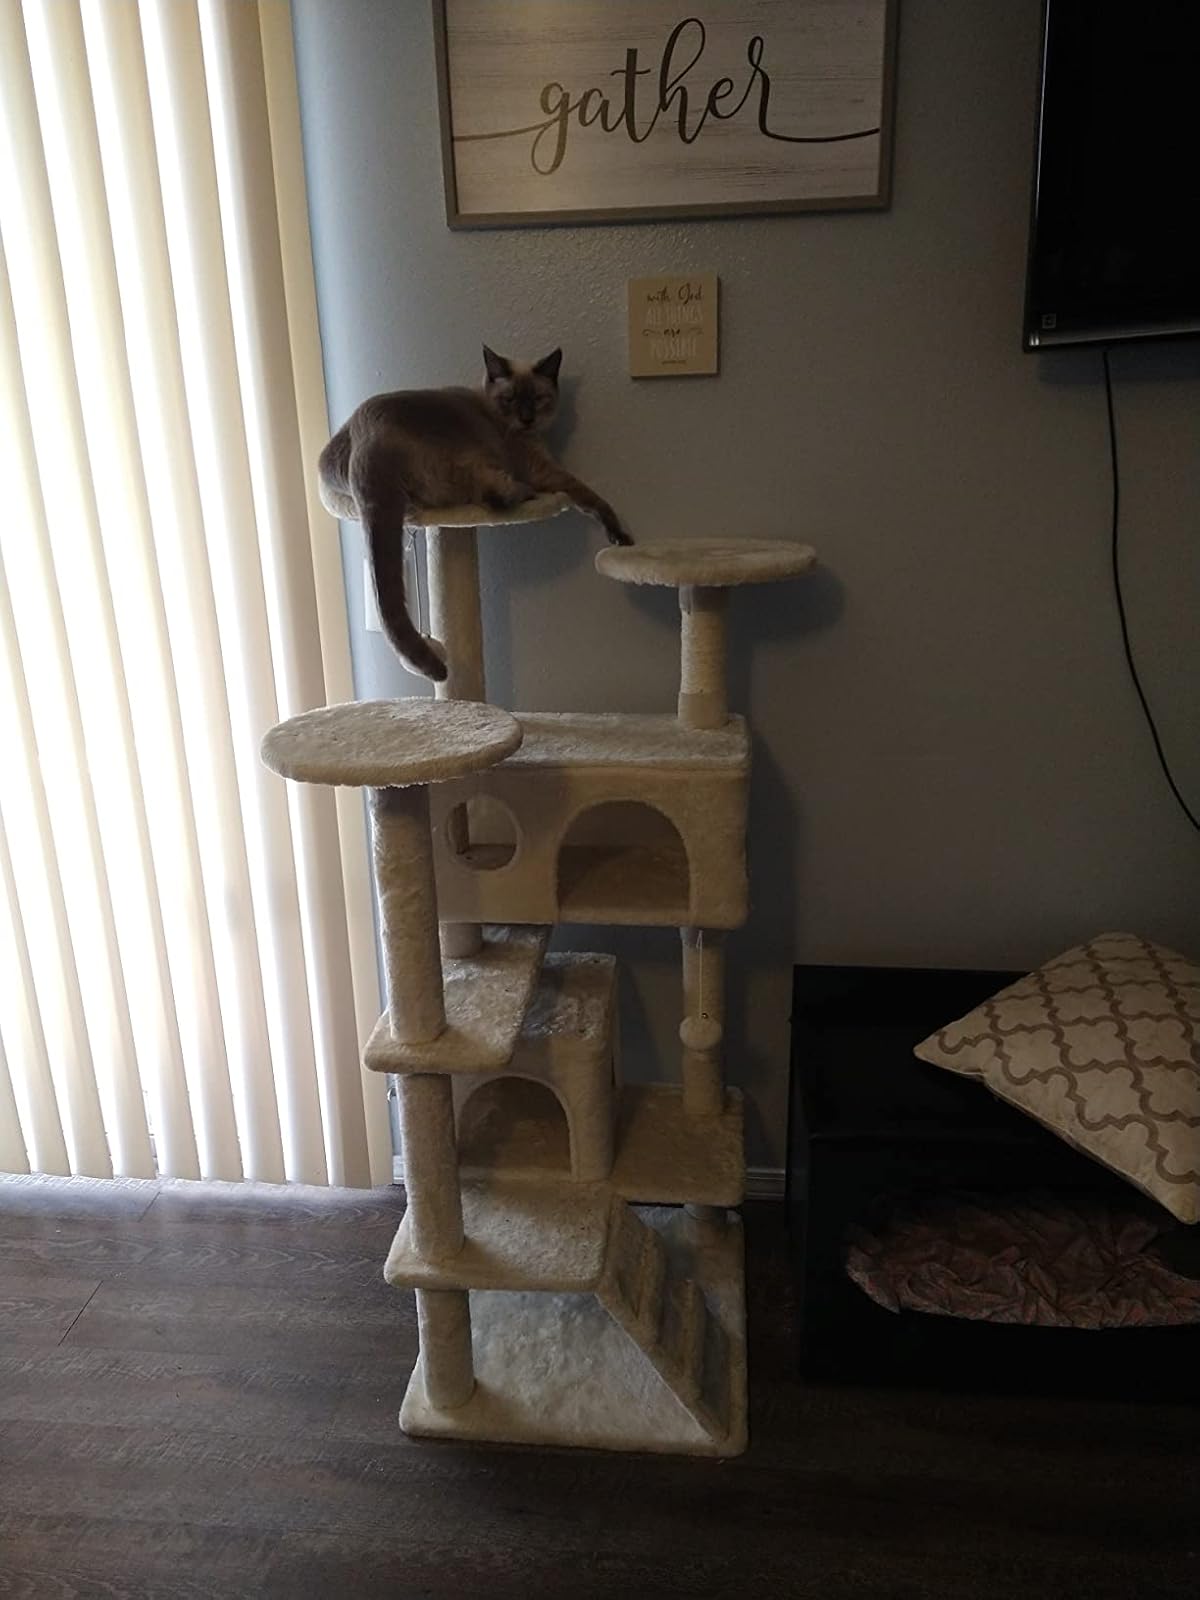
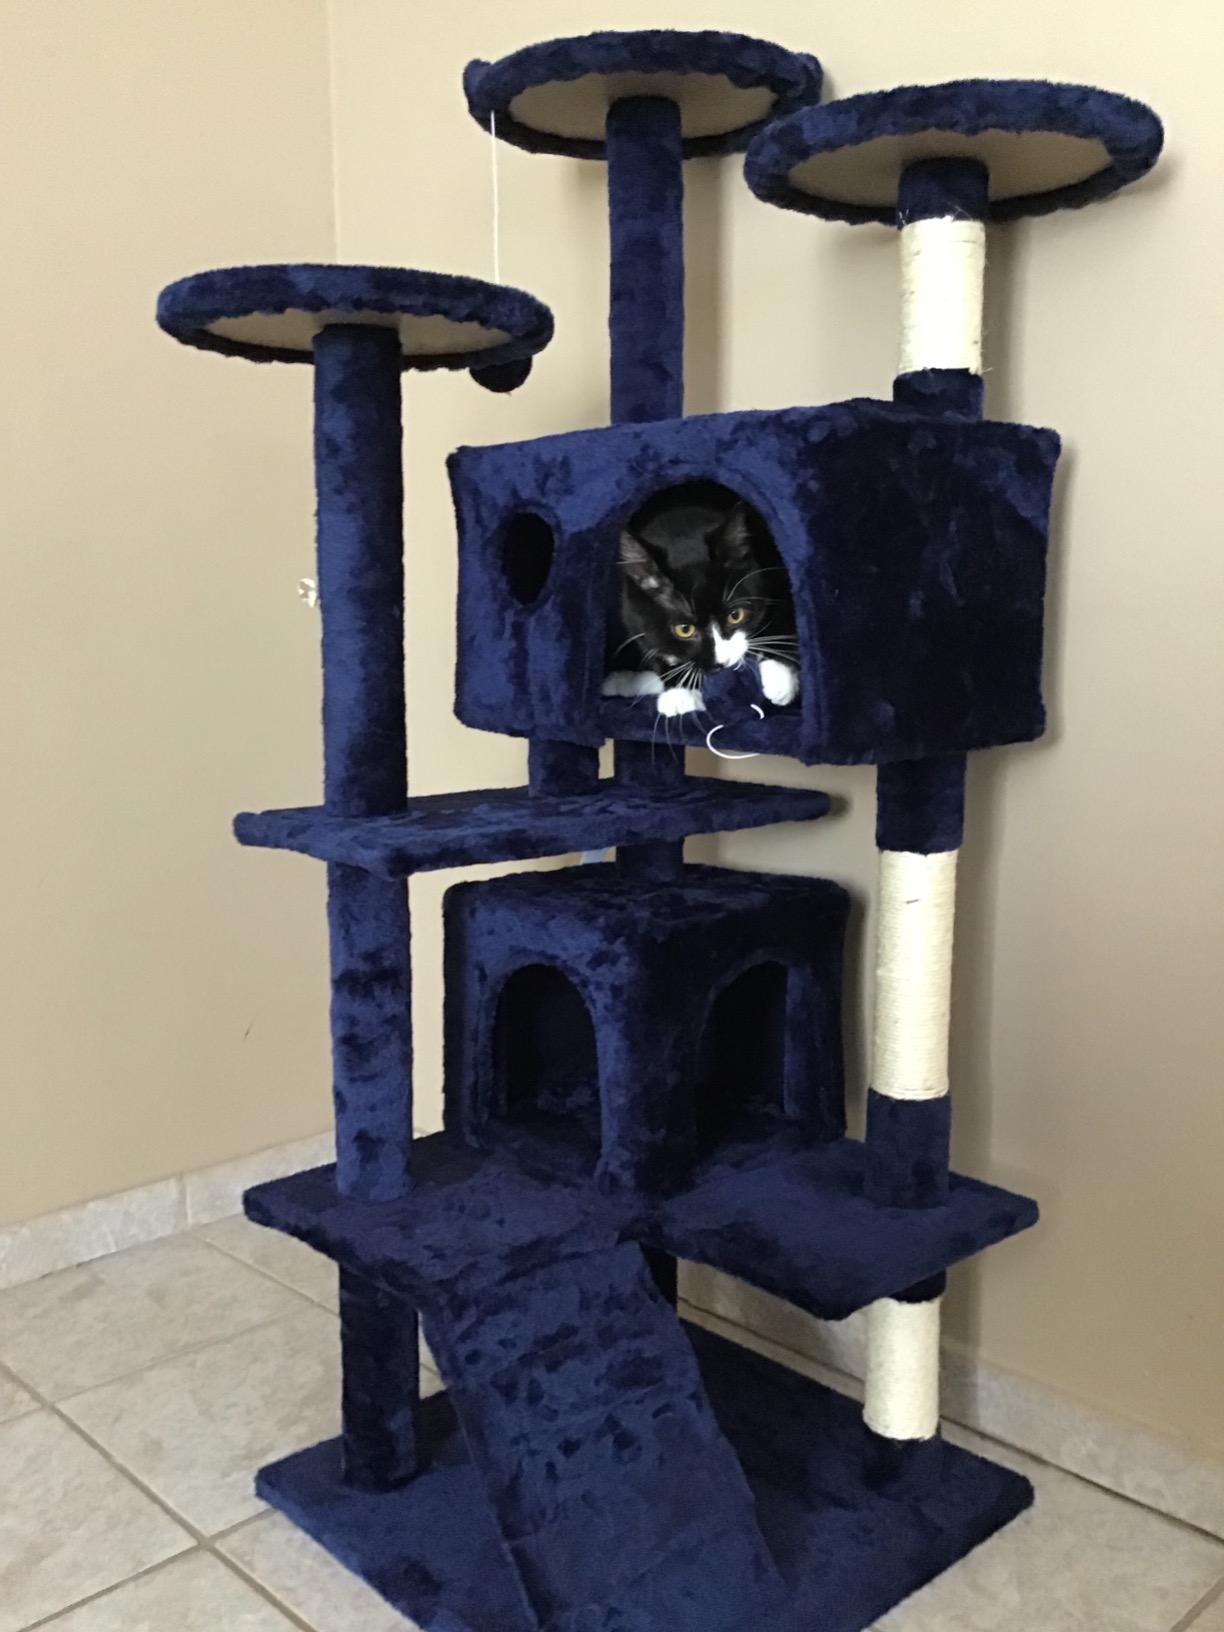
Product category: items_cat tree
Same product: no